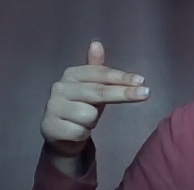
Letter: ghain